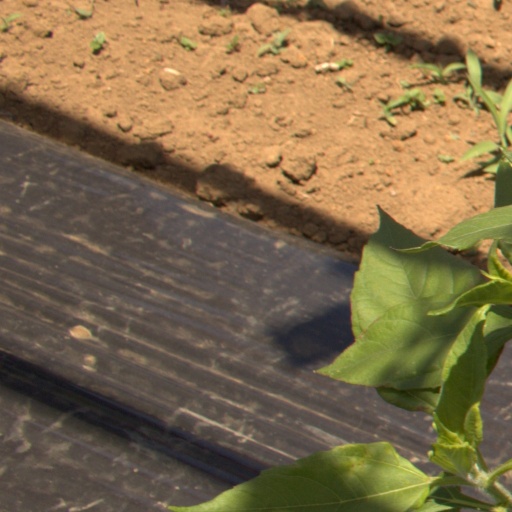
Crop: Jerusalem artichoke